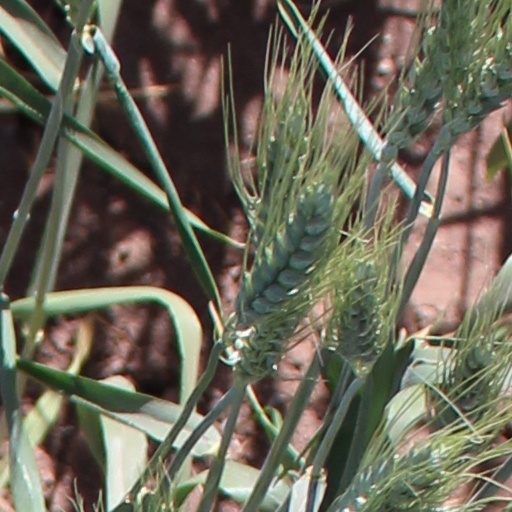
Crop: wheat